Armed Forces Special Weapons Project

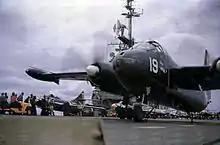
Large black twin-propeller aircraft on the deck of an aircraft carrier. The island is in the background and other aircraft are parked astern. Various crewmen are standing around, wearing brightly colored jerseys.

The 2761st Engineer Battalion (Special) at Sandia was commanded by Colonel Gilbert M. Dorland, and consisted of a headquarters company, a security company (Company A), a bomb assembly company (Company B) and a radiological monitoring company (Company C), although Company C was never fully formed. For training purposes, Company B was initially divided into command, electrical, mechanical and nuclear groups, but the intention was to create three integrated 36-man bomb assembly teams.